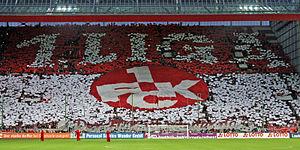
Le 1. Fussball-Club Kaiserslautern e.V., couramment appelé 1. FC Kaiserslautern, 1. FCK ou FCK, est un club de football allemand fondé le 2 juillet 1900 et basé à Kaiserslautern.